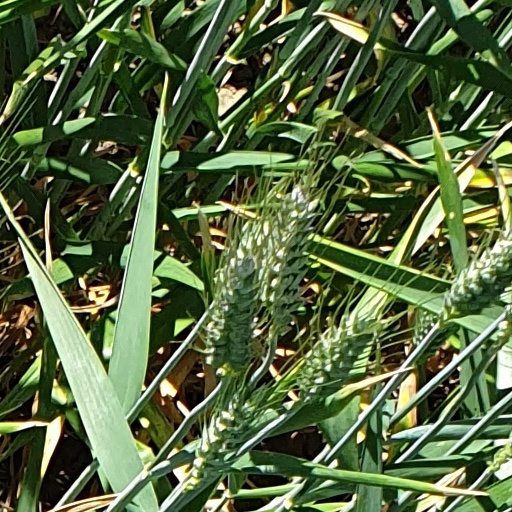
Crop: wheat